Charles Rosher

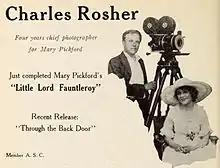
Rosher with Mary Pickford (1921)

Charles Rosher was born in London in 1885. According to an interview of him in the documentary "The Image Makers: The Adventures of America's Pioneer Cinematographers", he was originally unhappily studying naval architecture, but enrolled in London Polytechnic's school of photography, photography being a hobby of his. He eventually became an assistant to Richard Speaight, the official photographer of the British royal family.